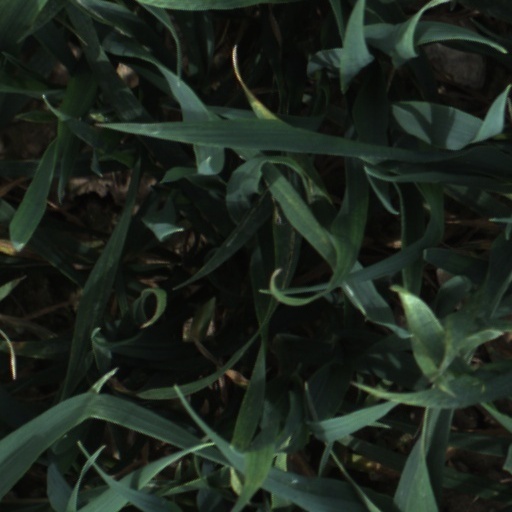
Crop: wheat